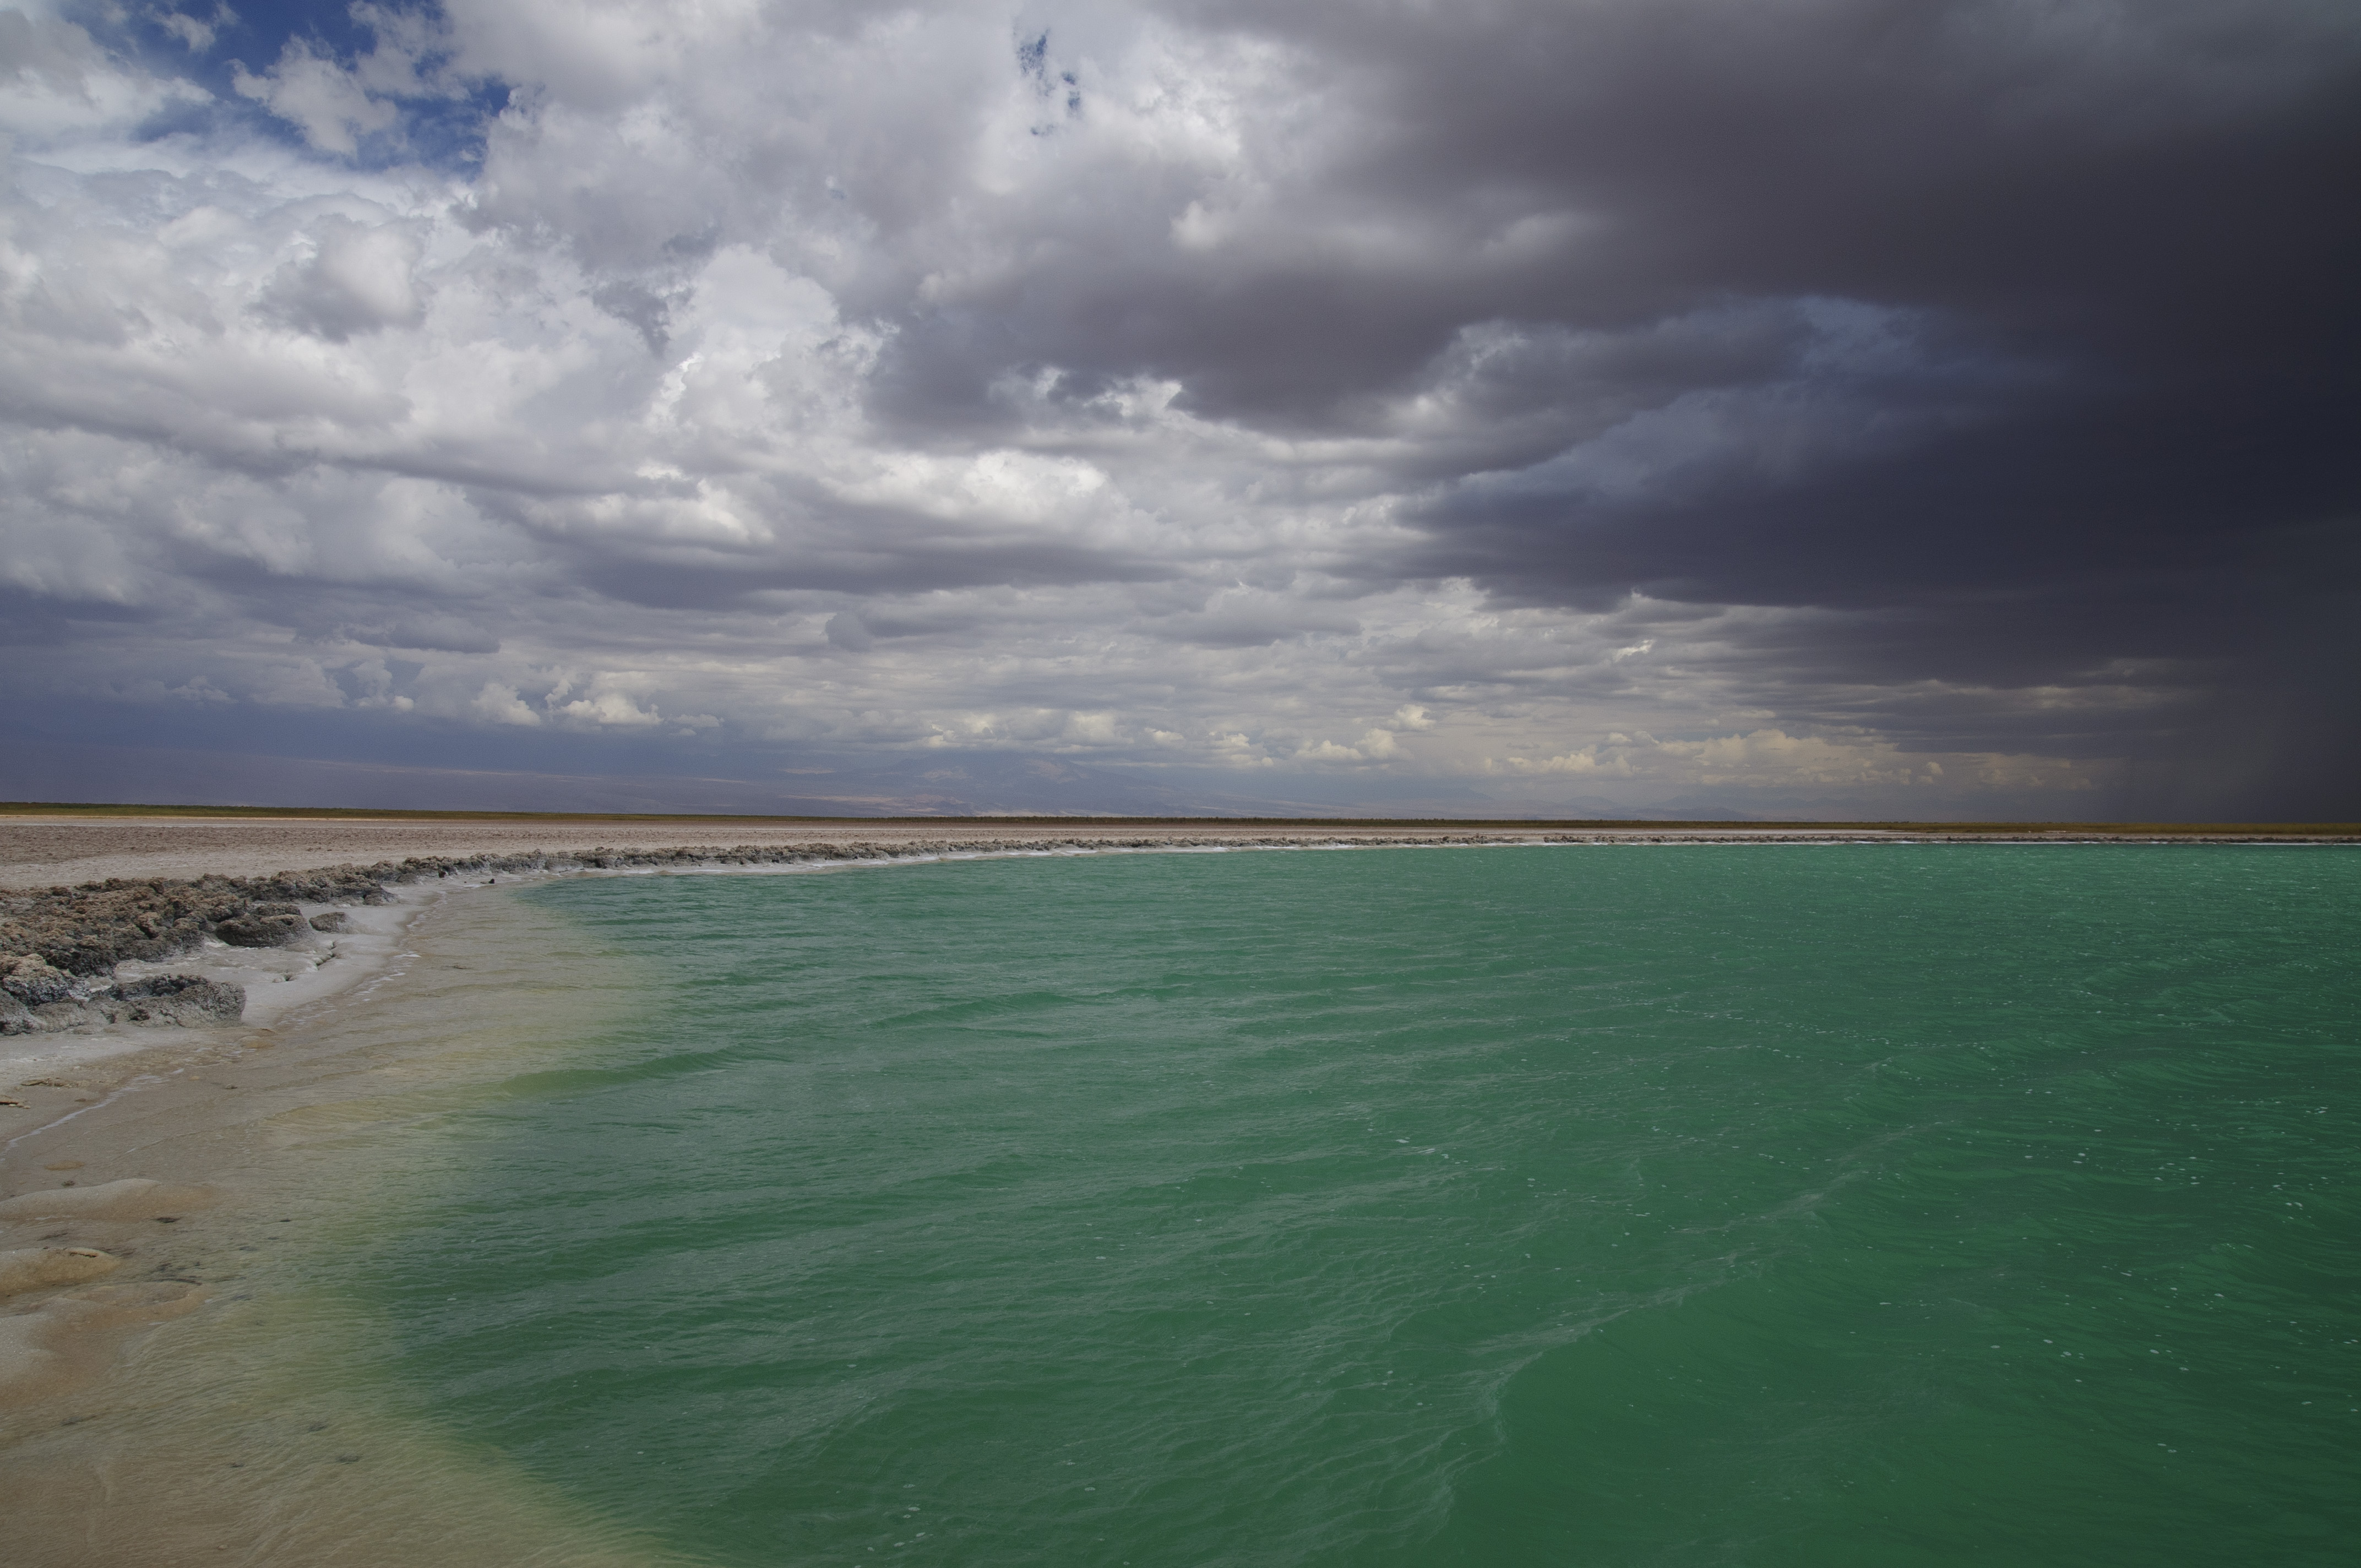
beach, sea, coast, sand, ocean, horizon, cloud, sky, sunlight, shore, wave, bay, nikon, chile, body of water, caribbean, cape, sanpedrodeatacama, d300, meteorological phenomenon, wind wave